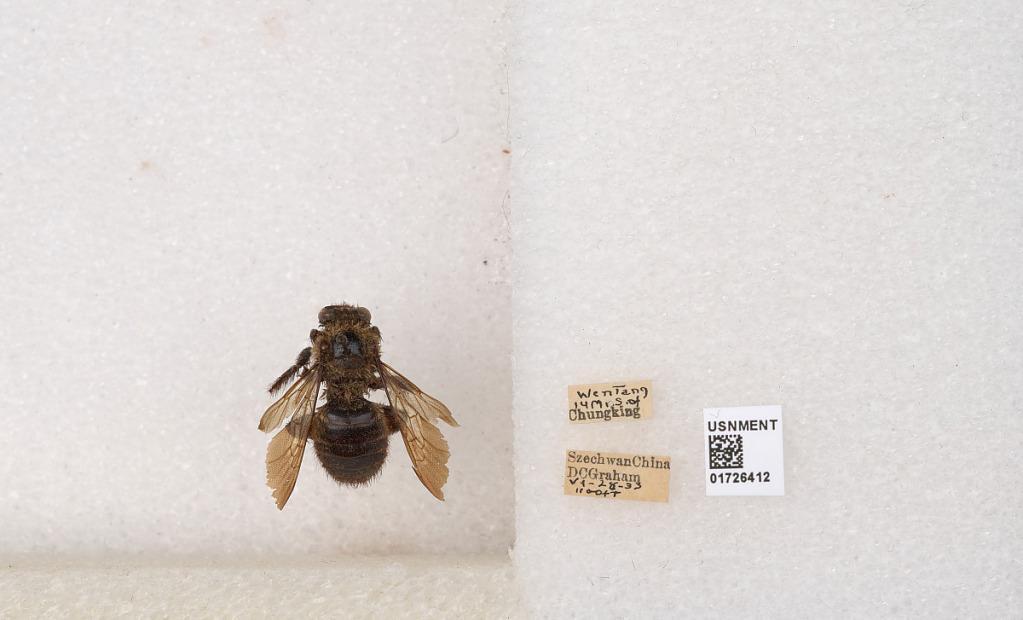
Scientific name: Xylocopa (Biluna) tranquebarorum tranquebarorum (Swederus)
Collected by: D. Graham
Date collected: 1933-6-28
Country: China
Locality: WenTang, 14 mi. S. of Chungking | Szechwan